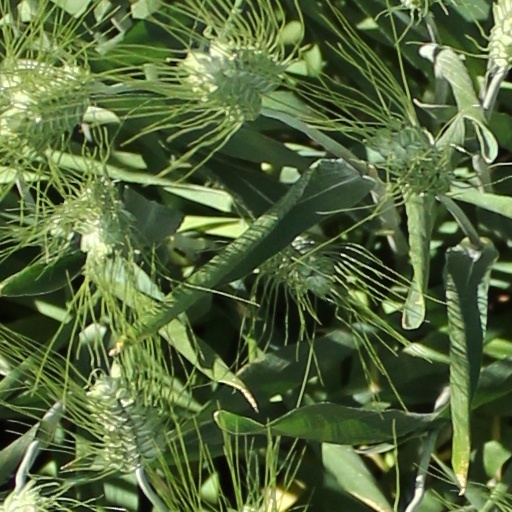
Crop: wheat